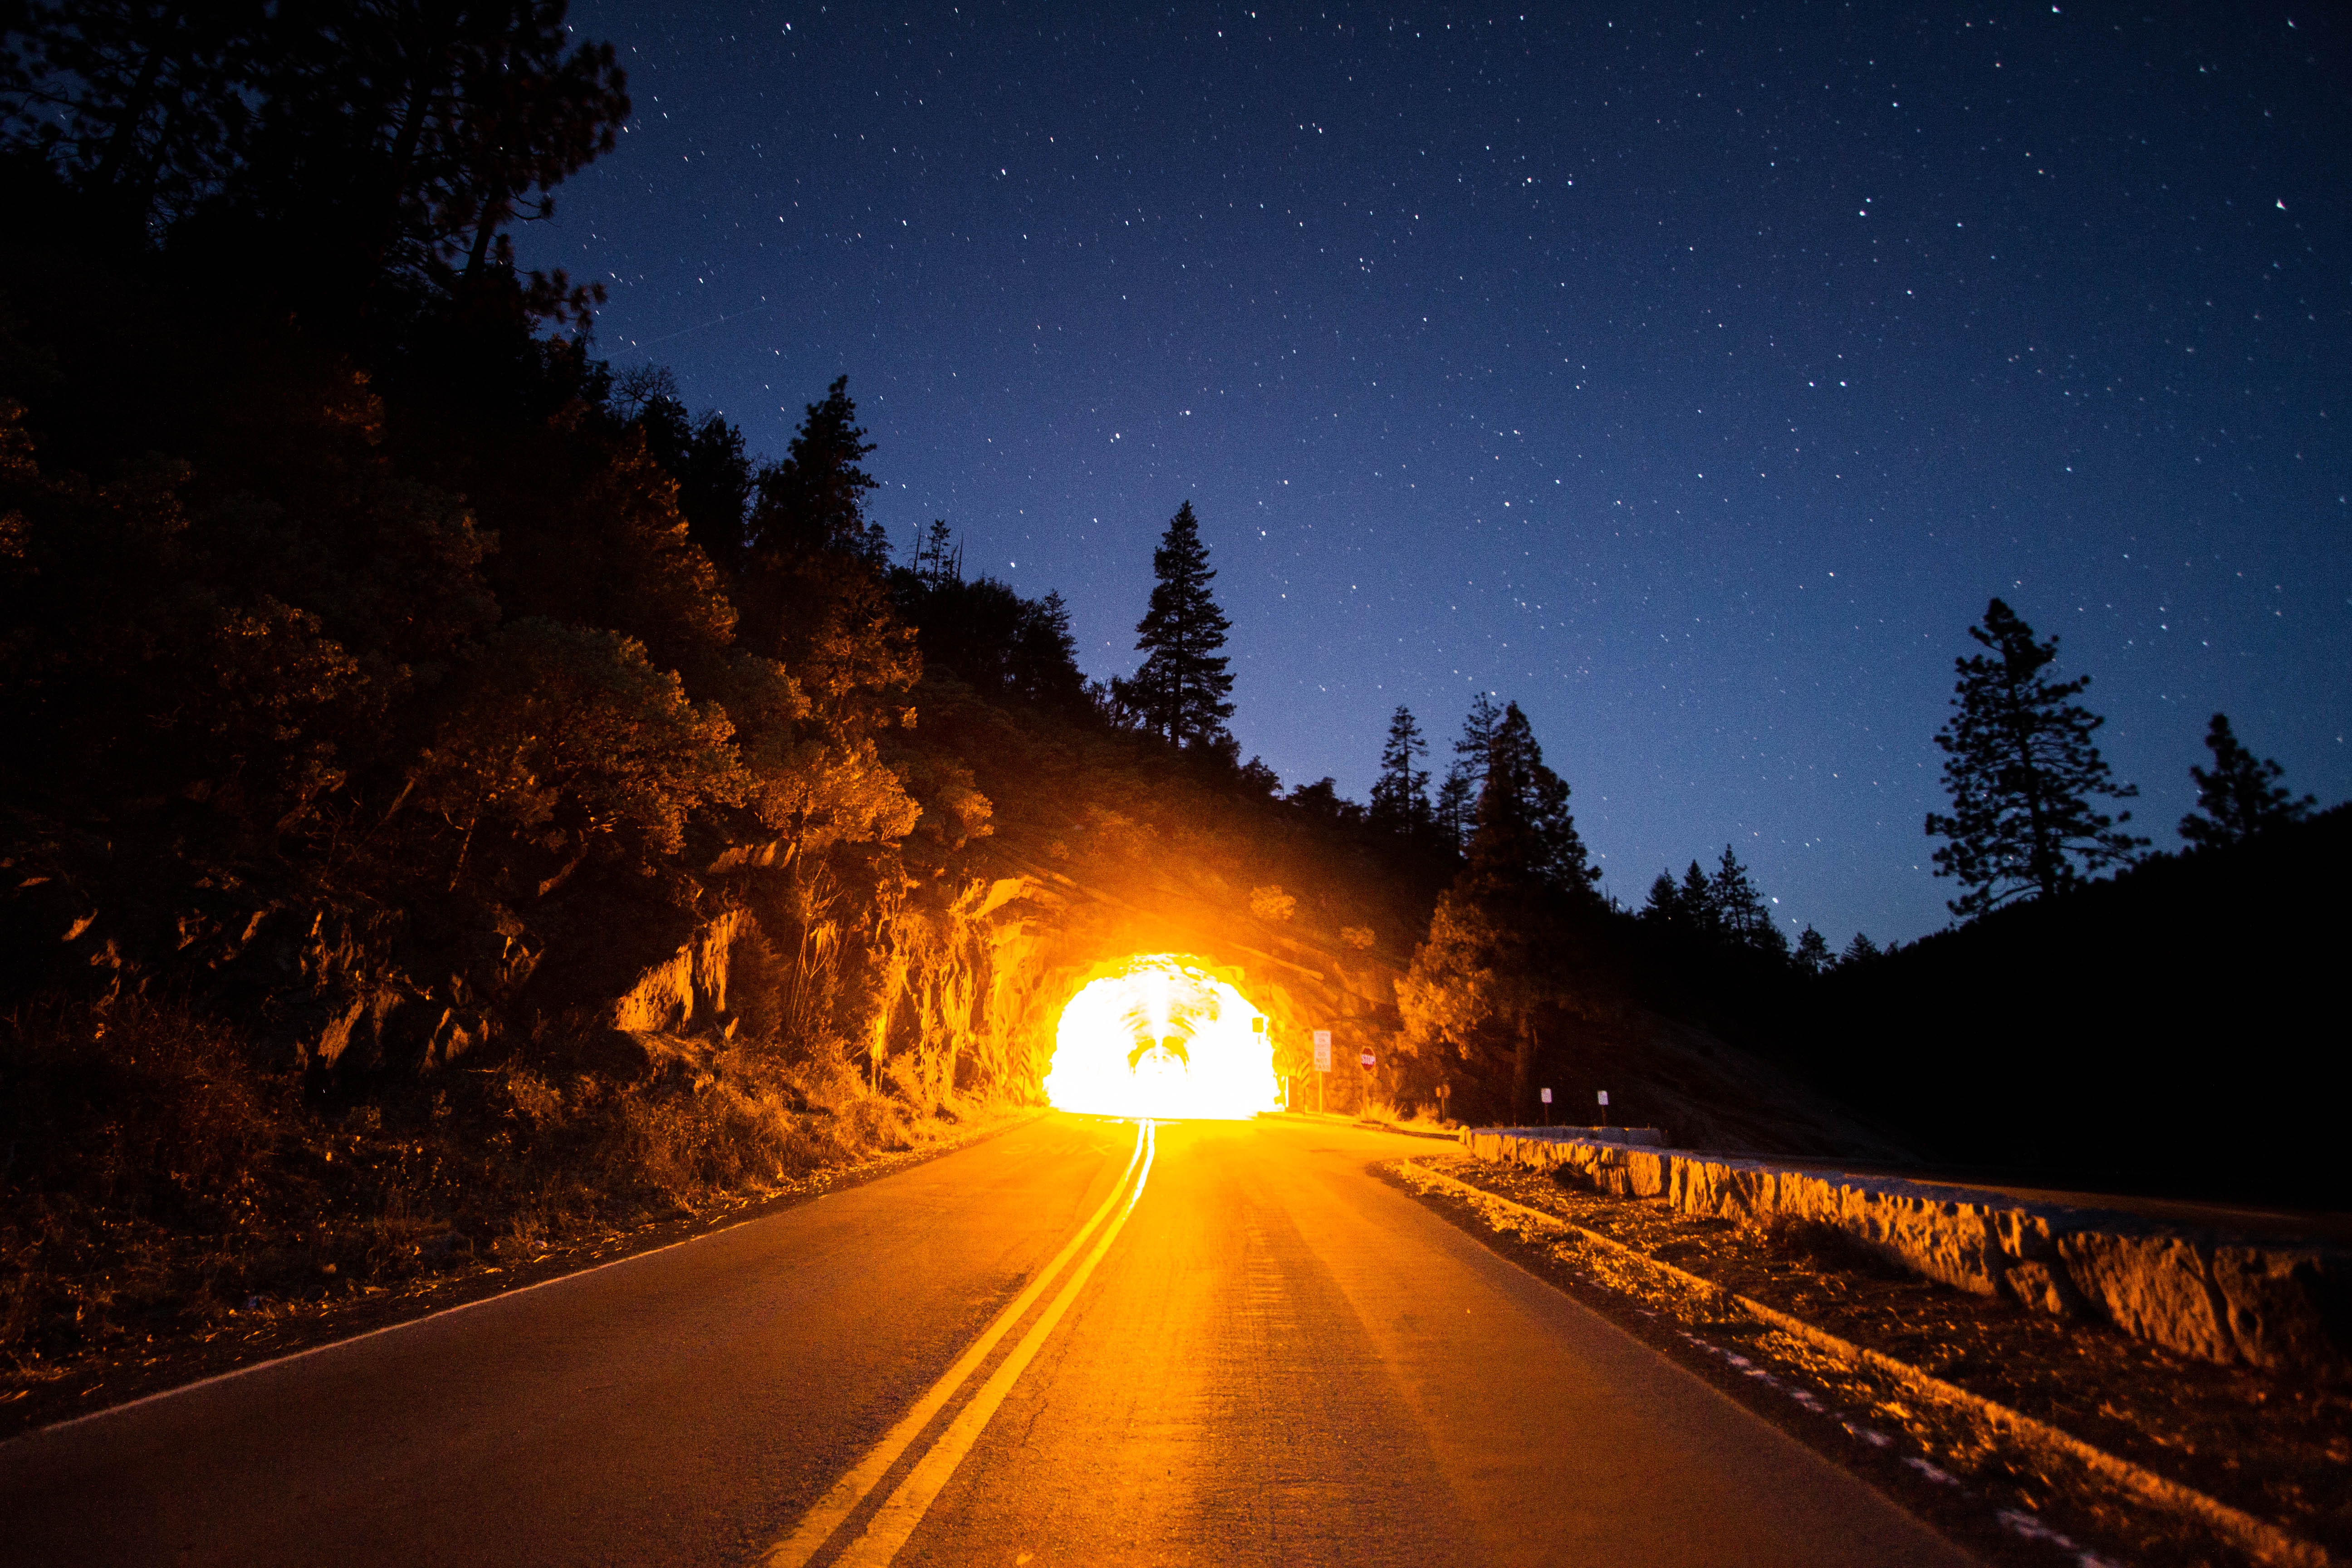
light, night, sunlight, morning, star, dawn, dusk, evening, darkness, midnight, astronomical object